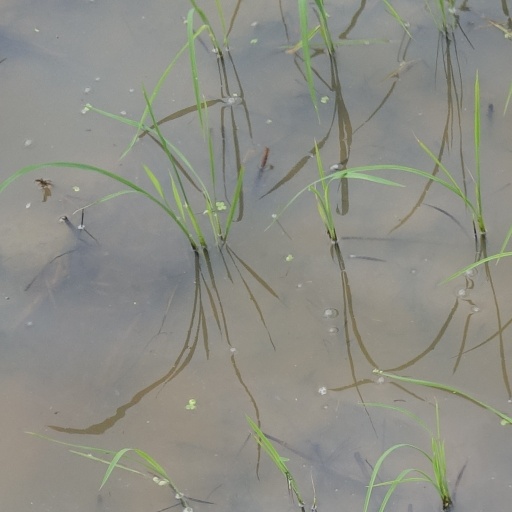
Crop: rice